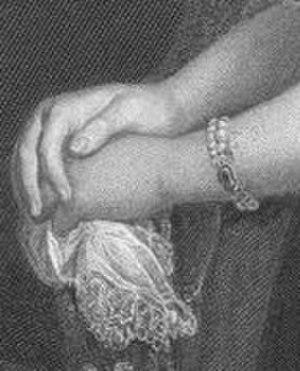
Un mouchoir est un morceau de tissu ou de papier, principalement utilisé pour l'hygiène et la commodité corporelle, notamment pour se moucher.